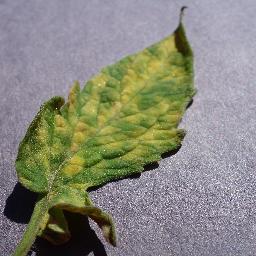
Label: Tomato___Leaf_Mold